Kokoda Track campaign

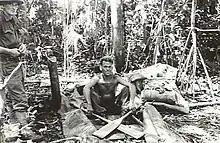
The Japanese brought rubber boats to cross the Kumusi River as they advanced. This one was left as they retreated. (AWM013707)

Potts had been sent forward to Isurava with orders to attack and recapture Kokoda. Instead, his force was unable to withstand the Japanese attacks and he was forced to conduct a fighting withdrawal, suffering a disastrous defeat at Brigade Hill. Increasingly concerned, MacArthur applied pressure to the chain-of-command. Potts was recalled to Port Moresby by Rowell on 10 September, with Porter as his replacement. Horner reports Rowell's motive as dissatisfaction with Potts' "mishandling" of his brigade and a need to obtain a first-hand account of conditions. Anderson reports Allen agreed with the decision, judging that Potts was "either tired or losing a grip of the situation". On arriving at Port Moresby, Potts was interviewed by Rowell and Allen, whereupon, satisfied with his performance, he was returned to command his brigade.